Humpty Dumpty (comics)

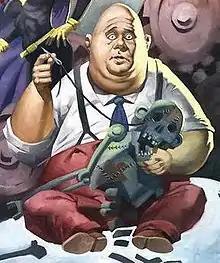
Humpty Dumpty, as seen in the cover of "" #3 (September 2003).

Humpty Dumpty (Humphrey Dumpler) is a fictional character from DC Comics. Unlike many of Batman's enemies, he is not deliberately malevolent, and is typically portrayed as comic relief.